Seymour Freidin

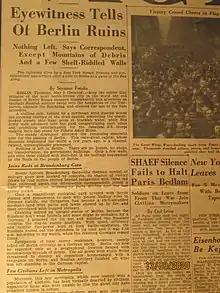
NY Herald Tribune front page on 8 May 1945

Seymour Kenneth Freidin (27 April 1917 – 12 April 1991) was an American journalist and author. He was the first American journalist to reach Berlin in 1945; he subsequently covered post-war events in Eastern Europe, including reporting on the Soviet suppression of the revolution in Hungary from Budapest in 1956.